Bjelovar

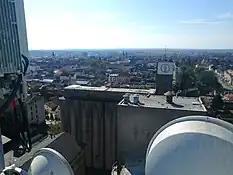
Panoramic view of the city atop the Bjelovar silo tower.

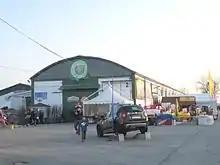
Bjelovar agricultural fair

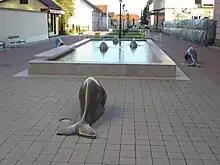
"Return of the Pannonian whales" fountain

Bjelovar sits on a plateau in the southern part of the Bilogora a long, low elevation range, with an average height of 150–200 m (highest point: Rajčevica, 309 m). The geology of the area consists of Pliocene sandy marl and sandstones with lesser layers of lignite. Older rocks do not appear on the surface in this area. Deeper down can be found crystalline rocks. The city stands 135 metres above sea level. It is the capital of the Bjelovar-Bilogora county, and the natural, cultural and political centre of the area.